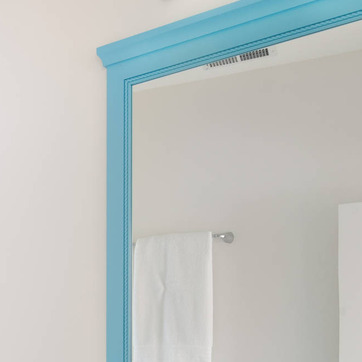
Material: mirror